Yes, Virginia, there is a Santa Claus

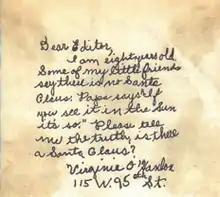
A letter reading "Dear Editor: I am 8 years old. Some of my little friends say there is no Santa Claus. Papa says, 'If you see it in THE SUN it's so.' Please tell me the truth; is there a Santa Claus?"

"Yes, Virginia, there is a Santa Claus" is a line from an editorial by Francis Pharcellus Church. Written in response to a letter by eight-year-old Virginia O'Hanlon asking whether Santa Claus was real, the editorial was first published in the New York newspaper "The Sun" on September 21, 1897.